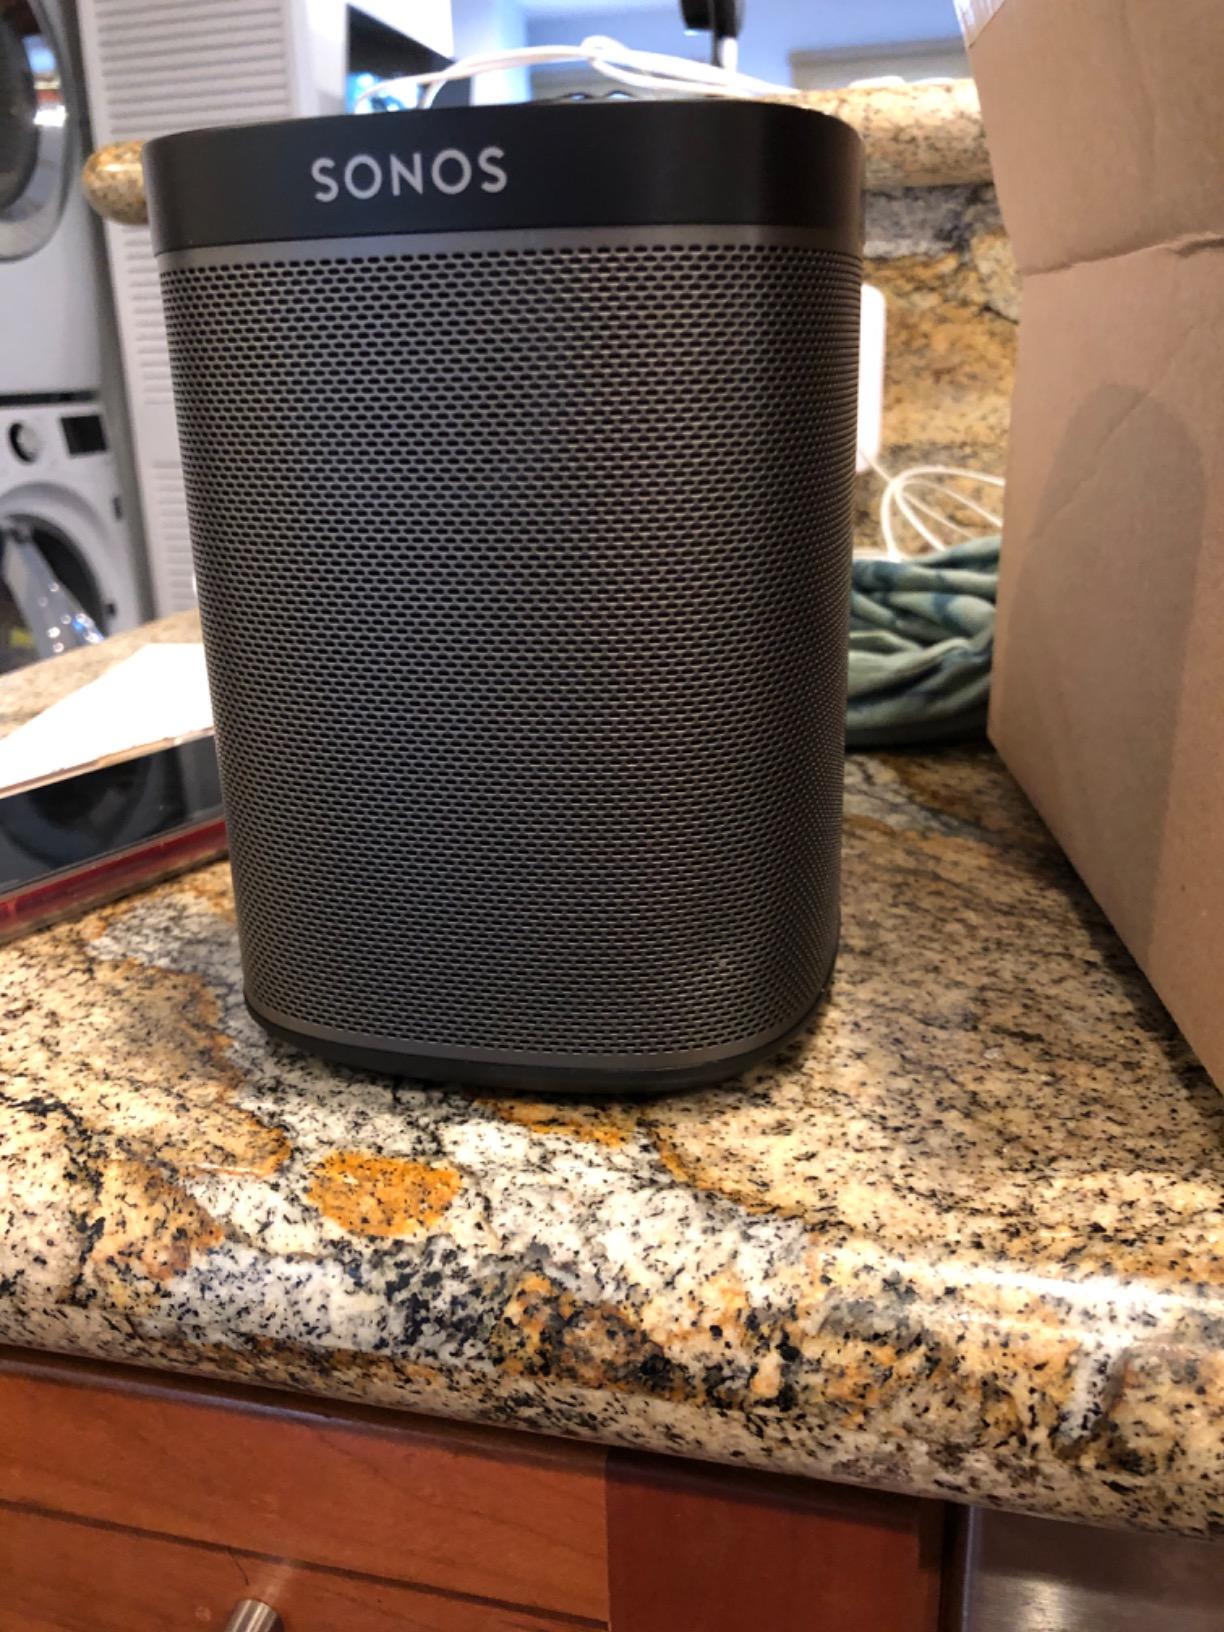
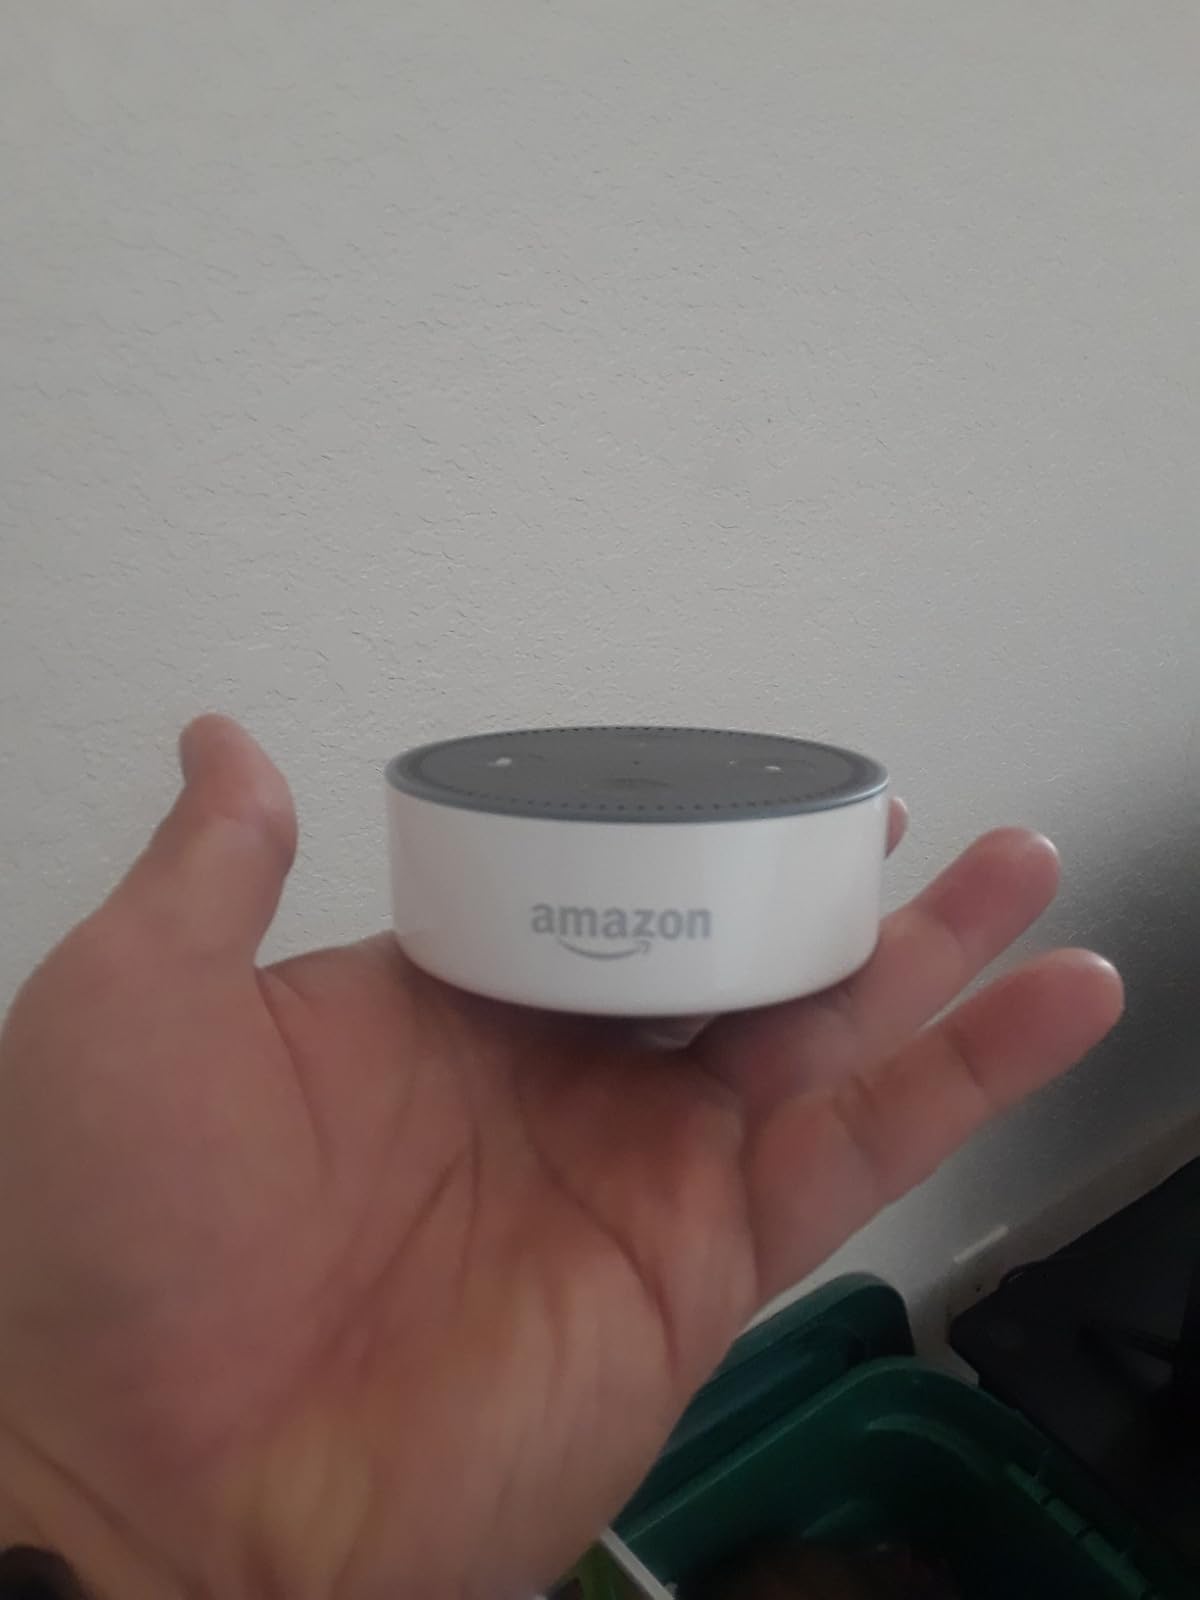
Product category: speaker
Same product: no